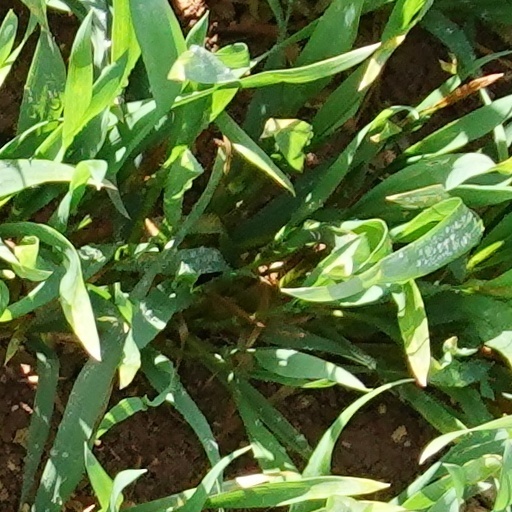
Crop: wheat